Morris Verger

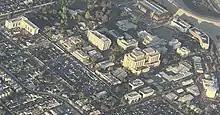
Aerial view of City of Hope campus in 2021

Verger began his solo practice in 1951. He was known for a wide body of work. Some of his larger projects are the City of Hope National Medical Center in Duarte and the Terman Engineering Center of Stanford University. He also designed the Frank D. Lanterman High School, a facility designed for mentally and physically handicapped persons. He designed many commercial office buildings for professionals, including the Dwan Gallery-Flax Art complex in Westwood Village. The interior was modeled after Frank Lloyd Wright's V.C. Morris Gift Shop building in San Francisco, California.